Maxwell (footballer, born 1981)

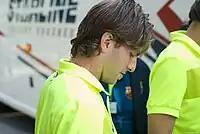
Maxwell with Barcelona in 2009

On 15 July 2009, it was announced that Barcelona and Inter had reached an agreement, with Maxwell joining the Catalan club for €4.5 million plus €500,000. Two days later, Maxwell signed a five-year contract and was presented as a new Barça player. He made his debut for the club in the second leg of the 2009 Supercopa de España, playing all 90 minutes. He had an important role in the second part of the season when Eric Abidal was injured and helped Barcelona win La Liga.